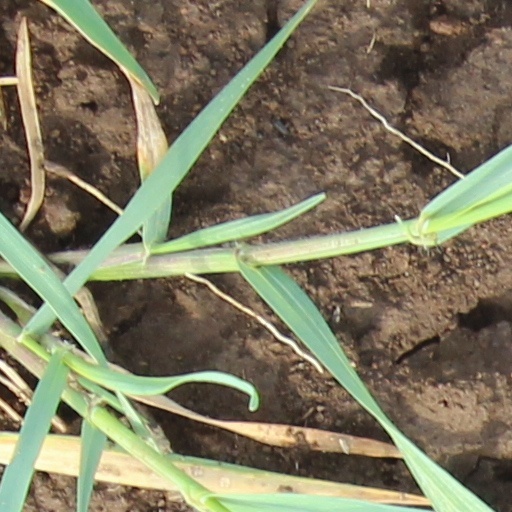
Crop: wheat